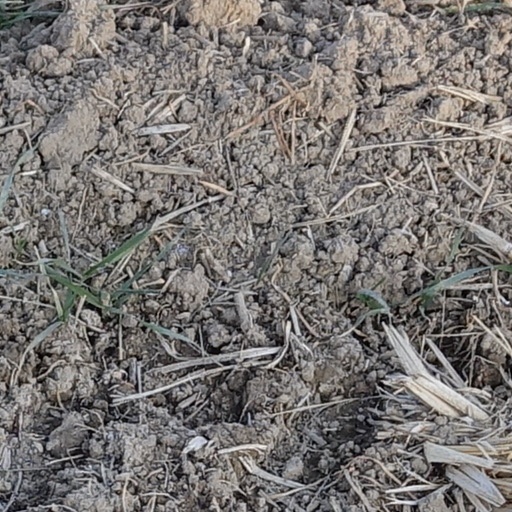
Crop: wheat